Samuel

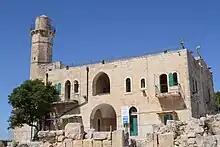
Tomb of Samuel

When Saul was preparing to fight the Philistines, Samuel denounced him for proceeding with the pre-battle sacrifice without waiting for the overdue Samuel to arrive. He prophesied that Saul's rule would see no dynastic succession.